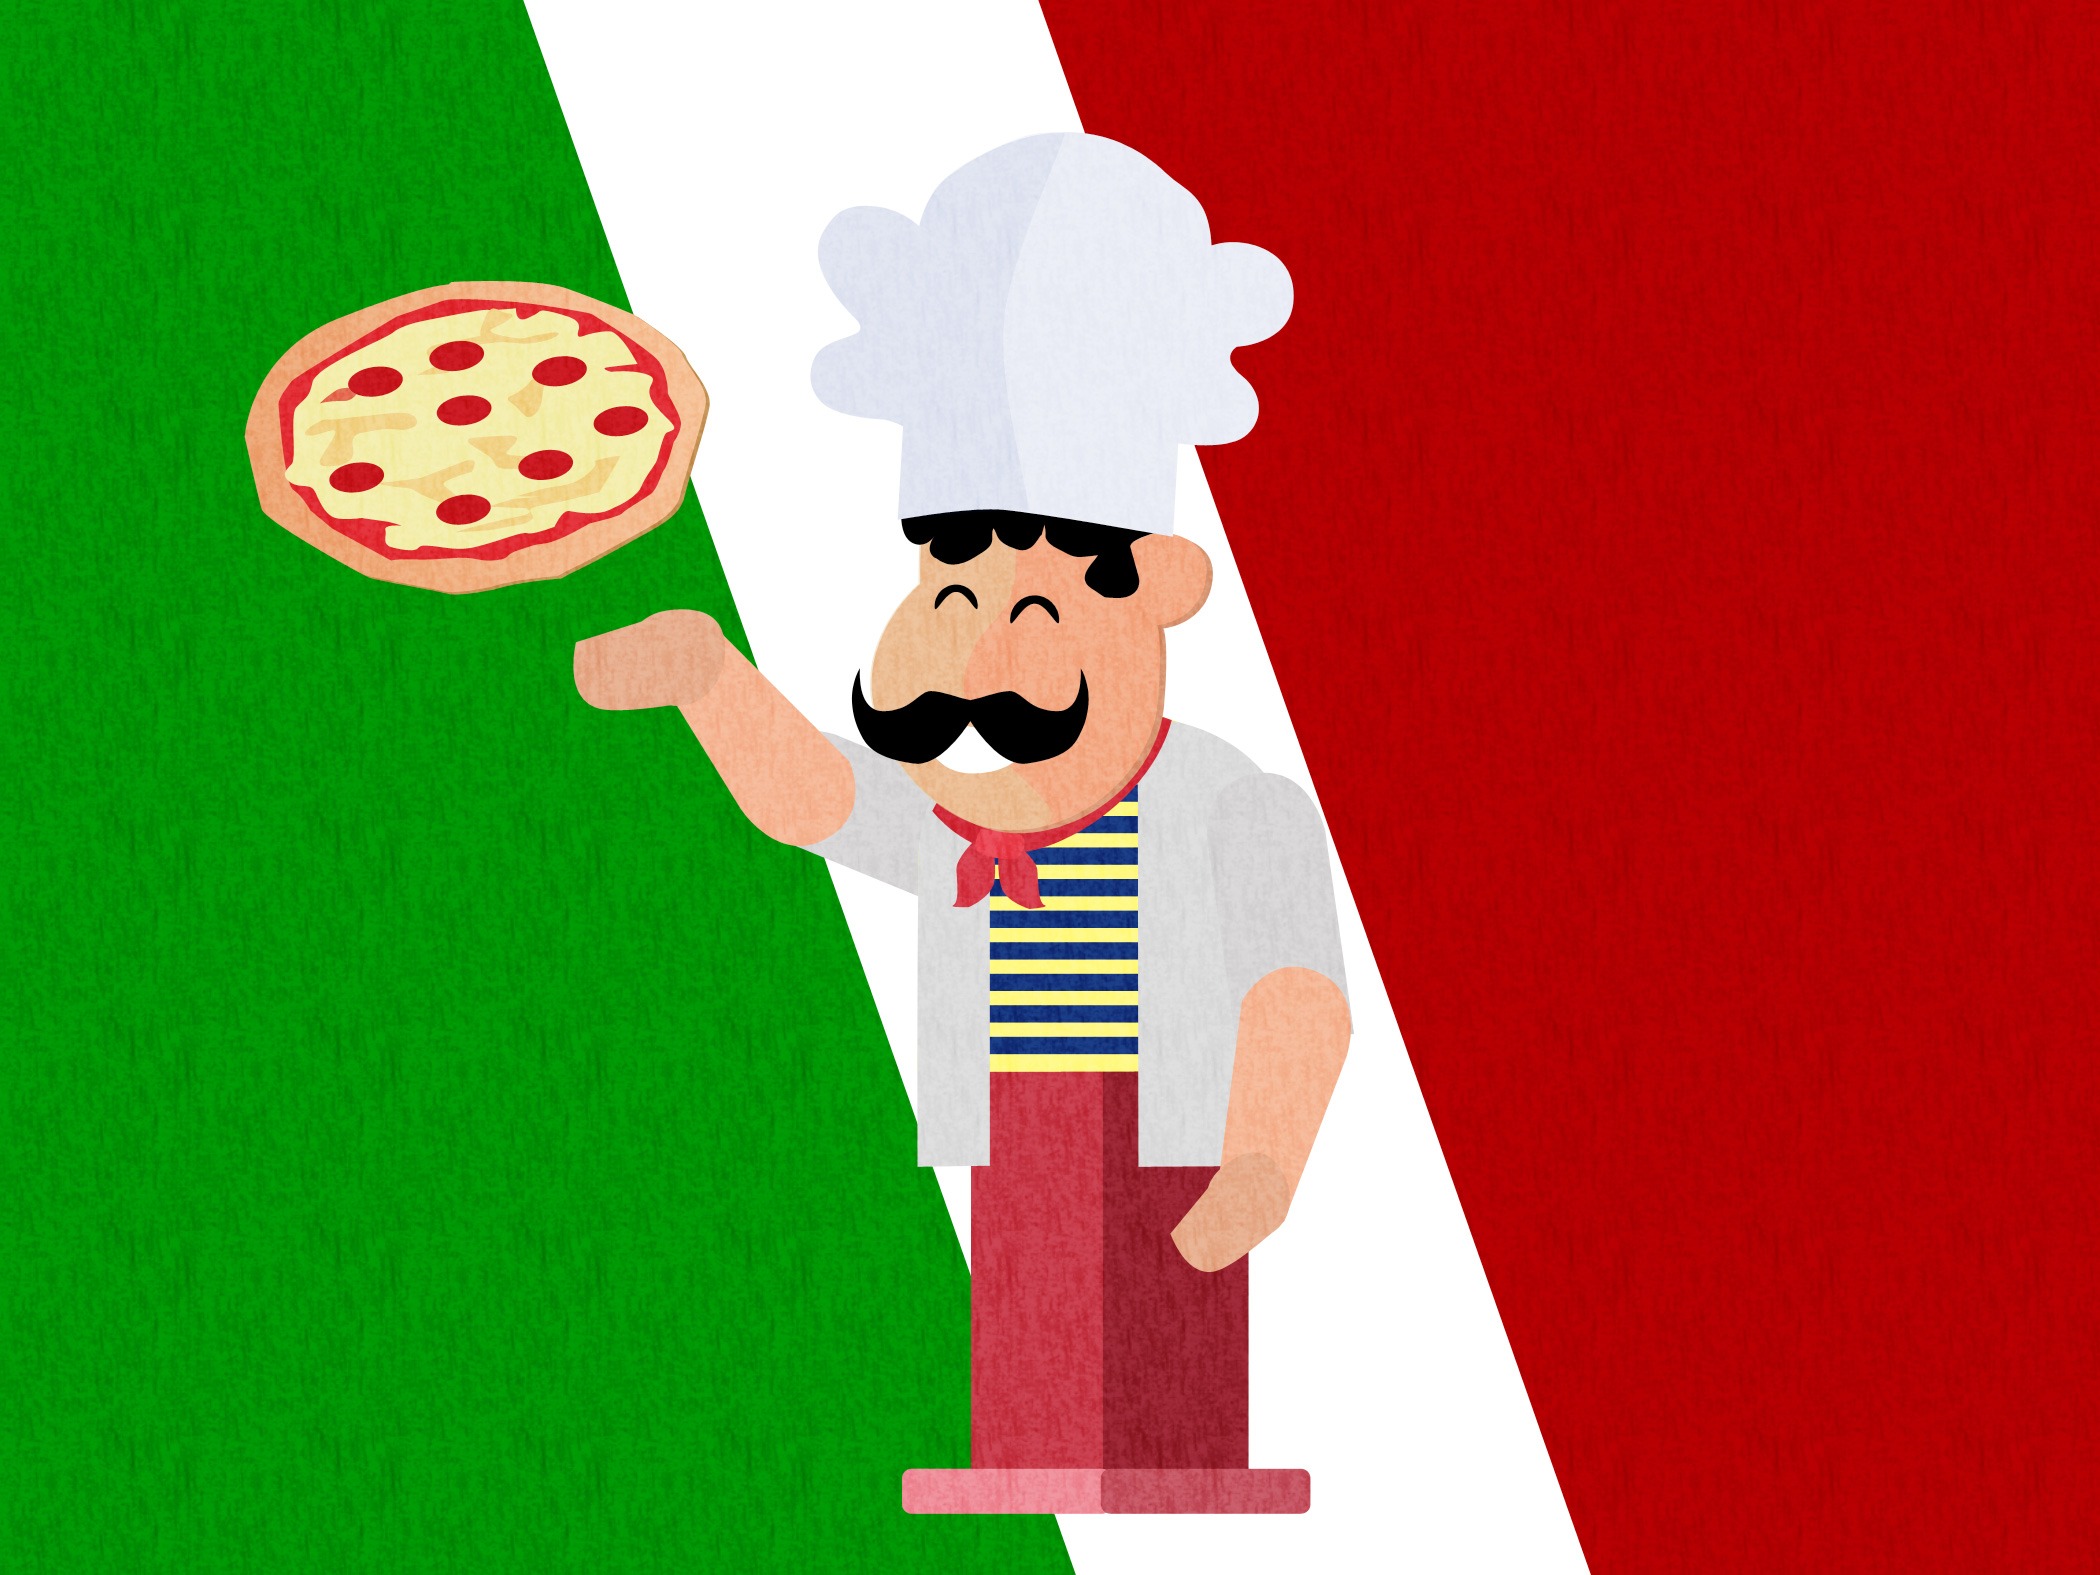
food, pizza, brand, illustration, santa claus, italian, cartoon